Cecil Spring Rice

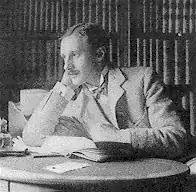
Spring Rice as a young man.

Spring Rice began his career as a clerk in the Foreign Office in 1882. In 1886, he was appointed Assistant Private Secretary to the Foreign Secretary, the Liberal politician Lord Rosebery. Spring Rice was known to be a supporter of the Liberal Party and was sympathetic to the Irish Home Rule movement so he was relieved of his post when the Conservatives came to power later that year. Spring Rice subsequently made the unusual move to the diplomatic service, where he remained for the rest of his life, starting with his first posting to the British legation in Washington, D.C. in 1887.